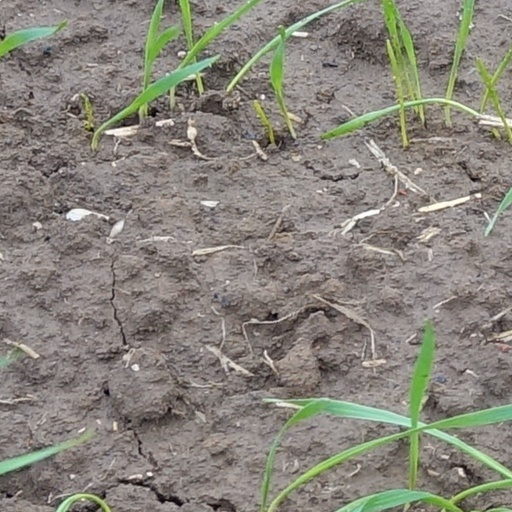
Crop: wheat